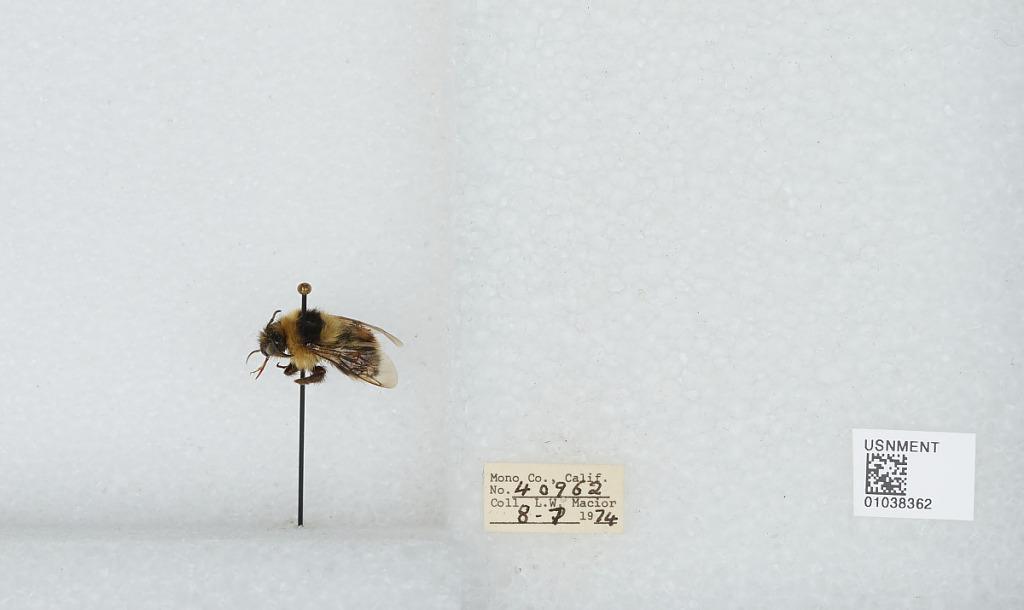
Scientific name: Bombus (Cullumanobombus) rufocinctus Cresson
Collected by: L. Macior
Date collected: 1974-8-7
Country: United States
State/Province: California
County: Mono
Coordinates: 37.92, -118.87